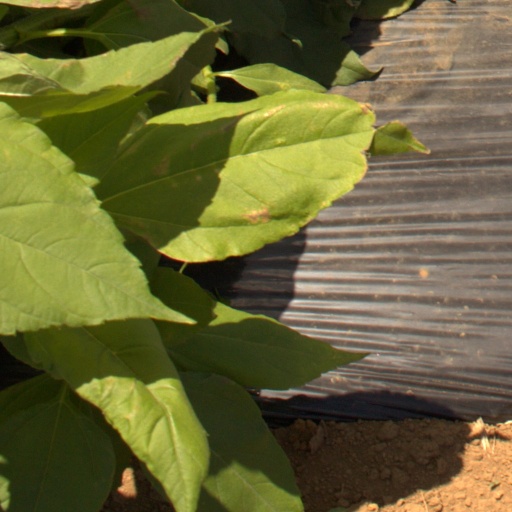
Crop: Jerusalem artichoke